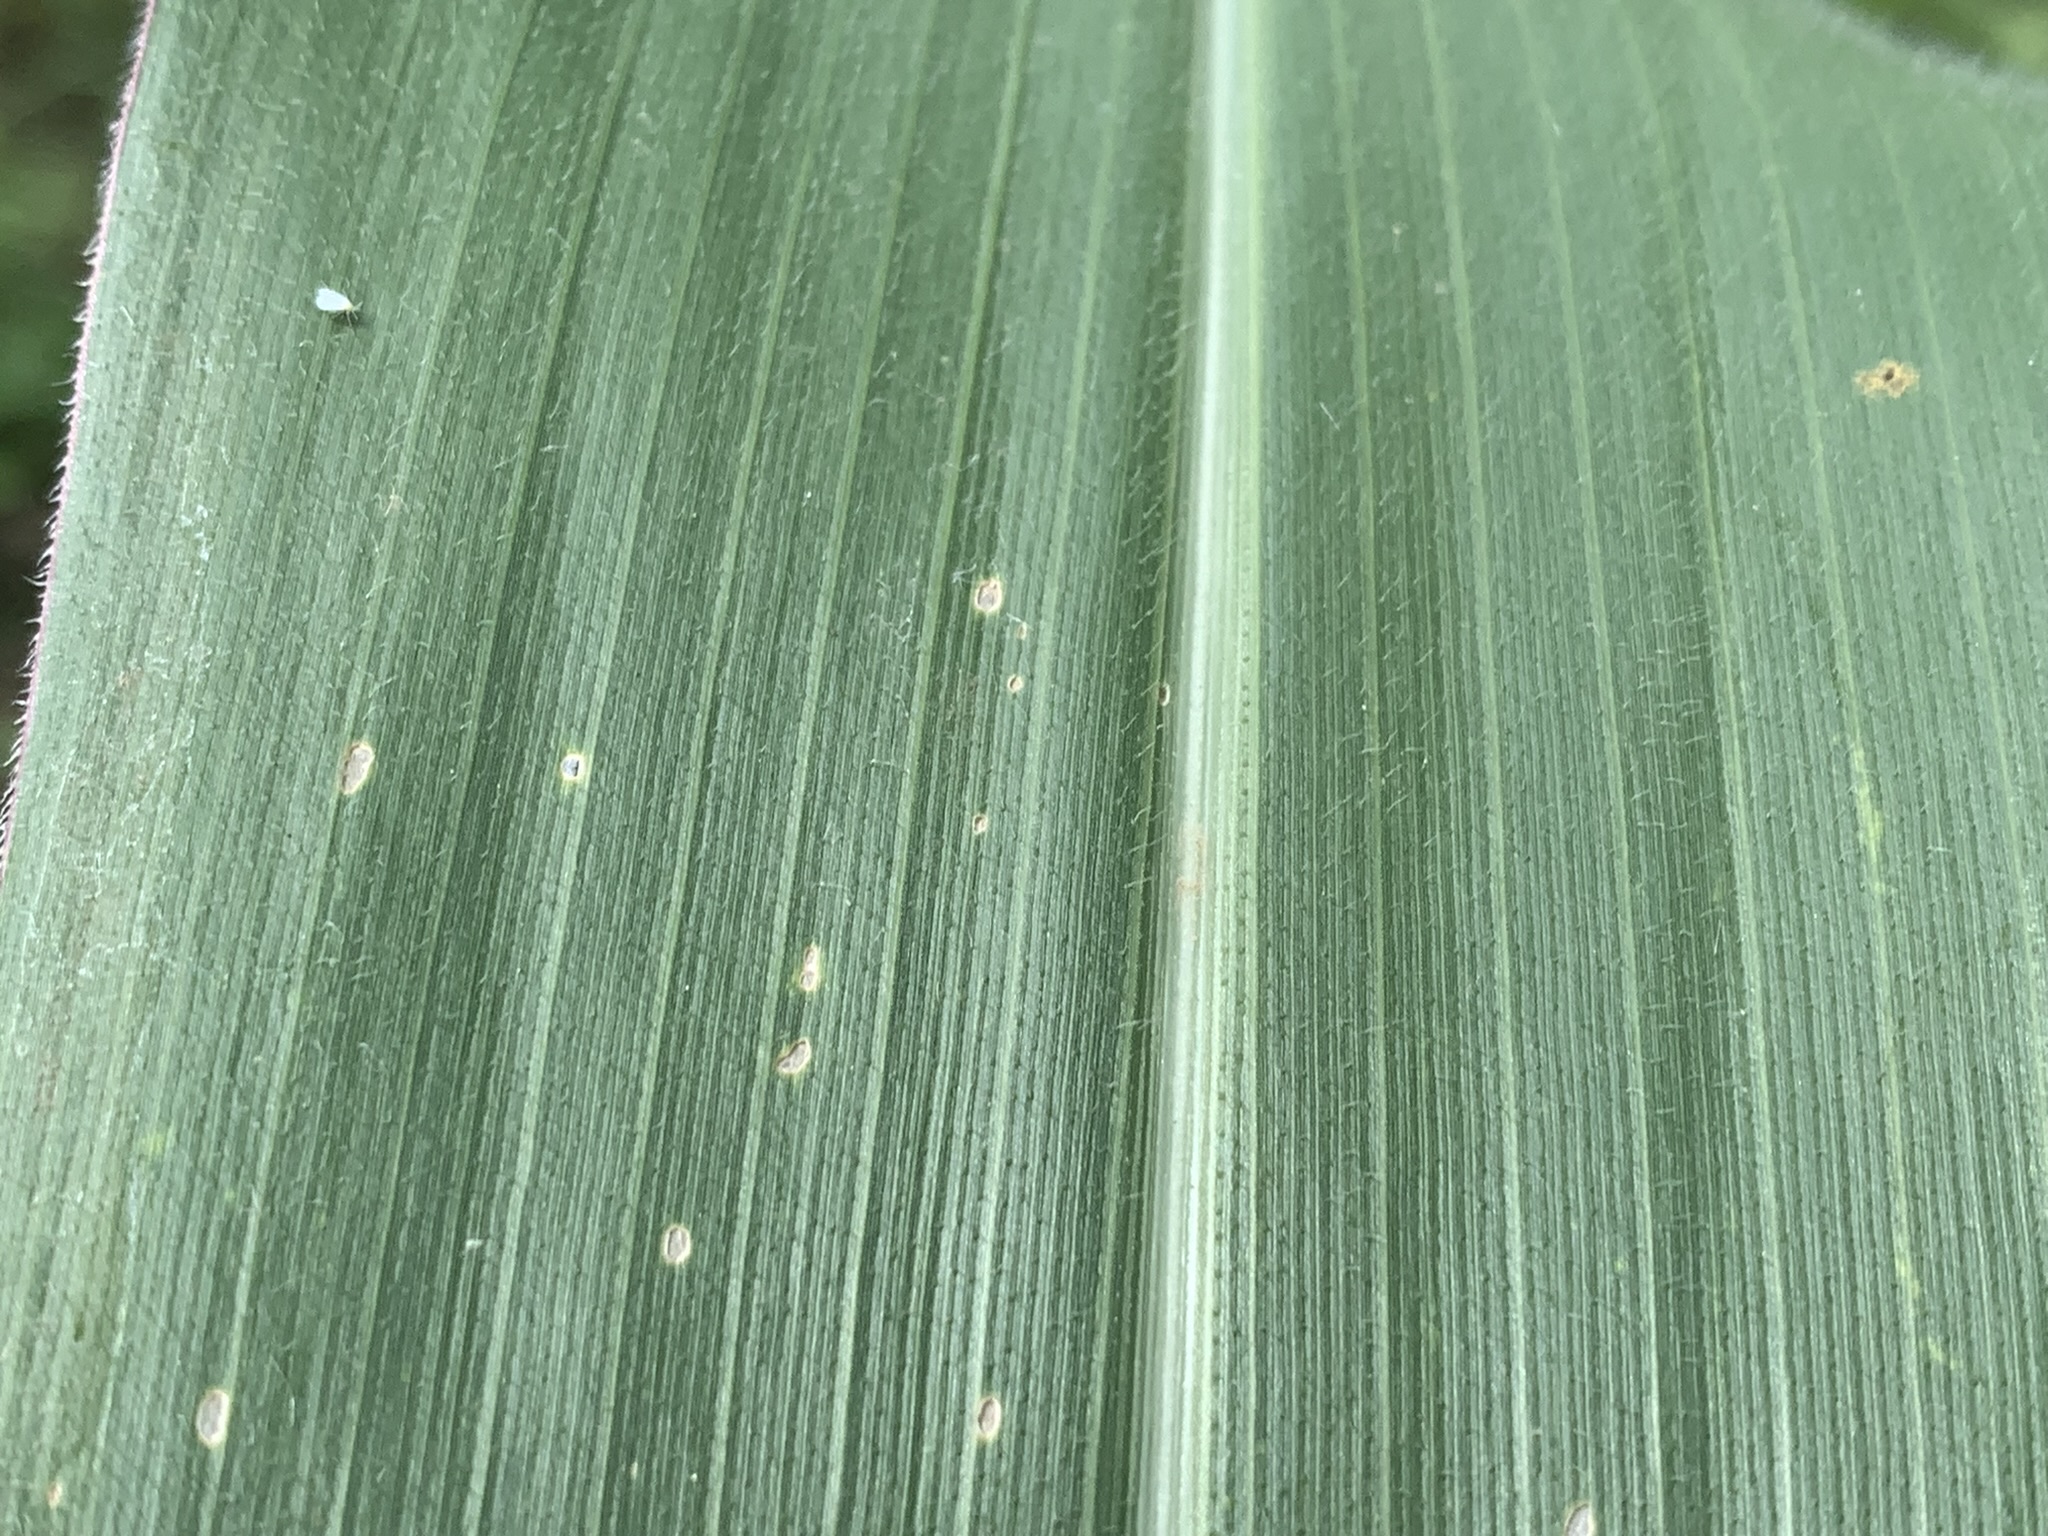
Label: Healthy